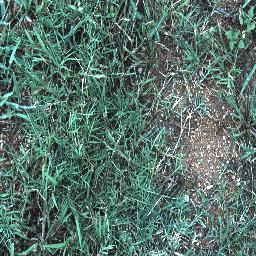
Label: negative